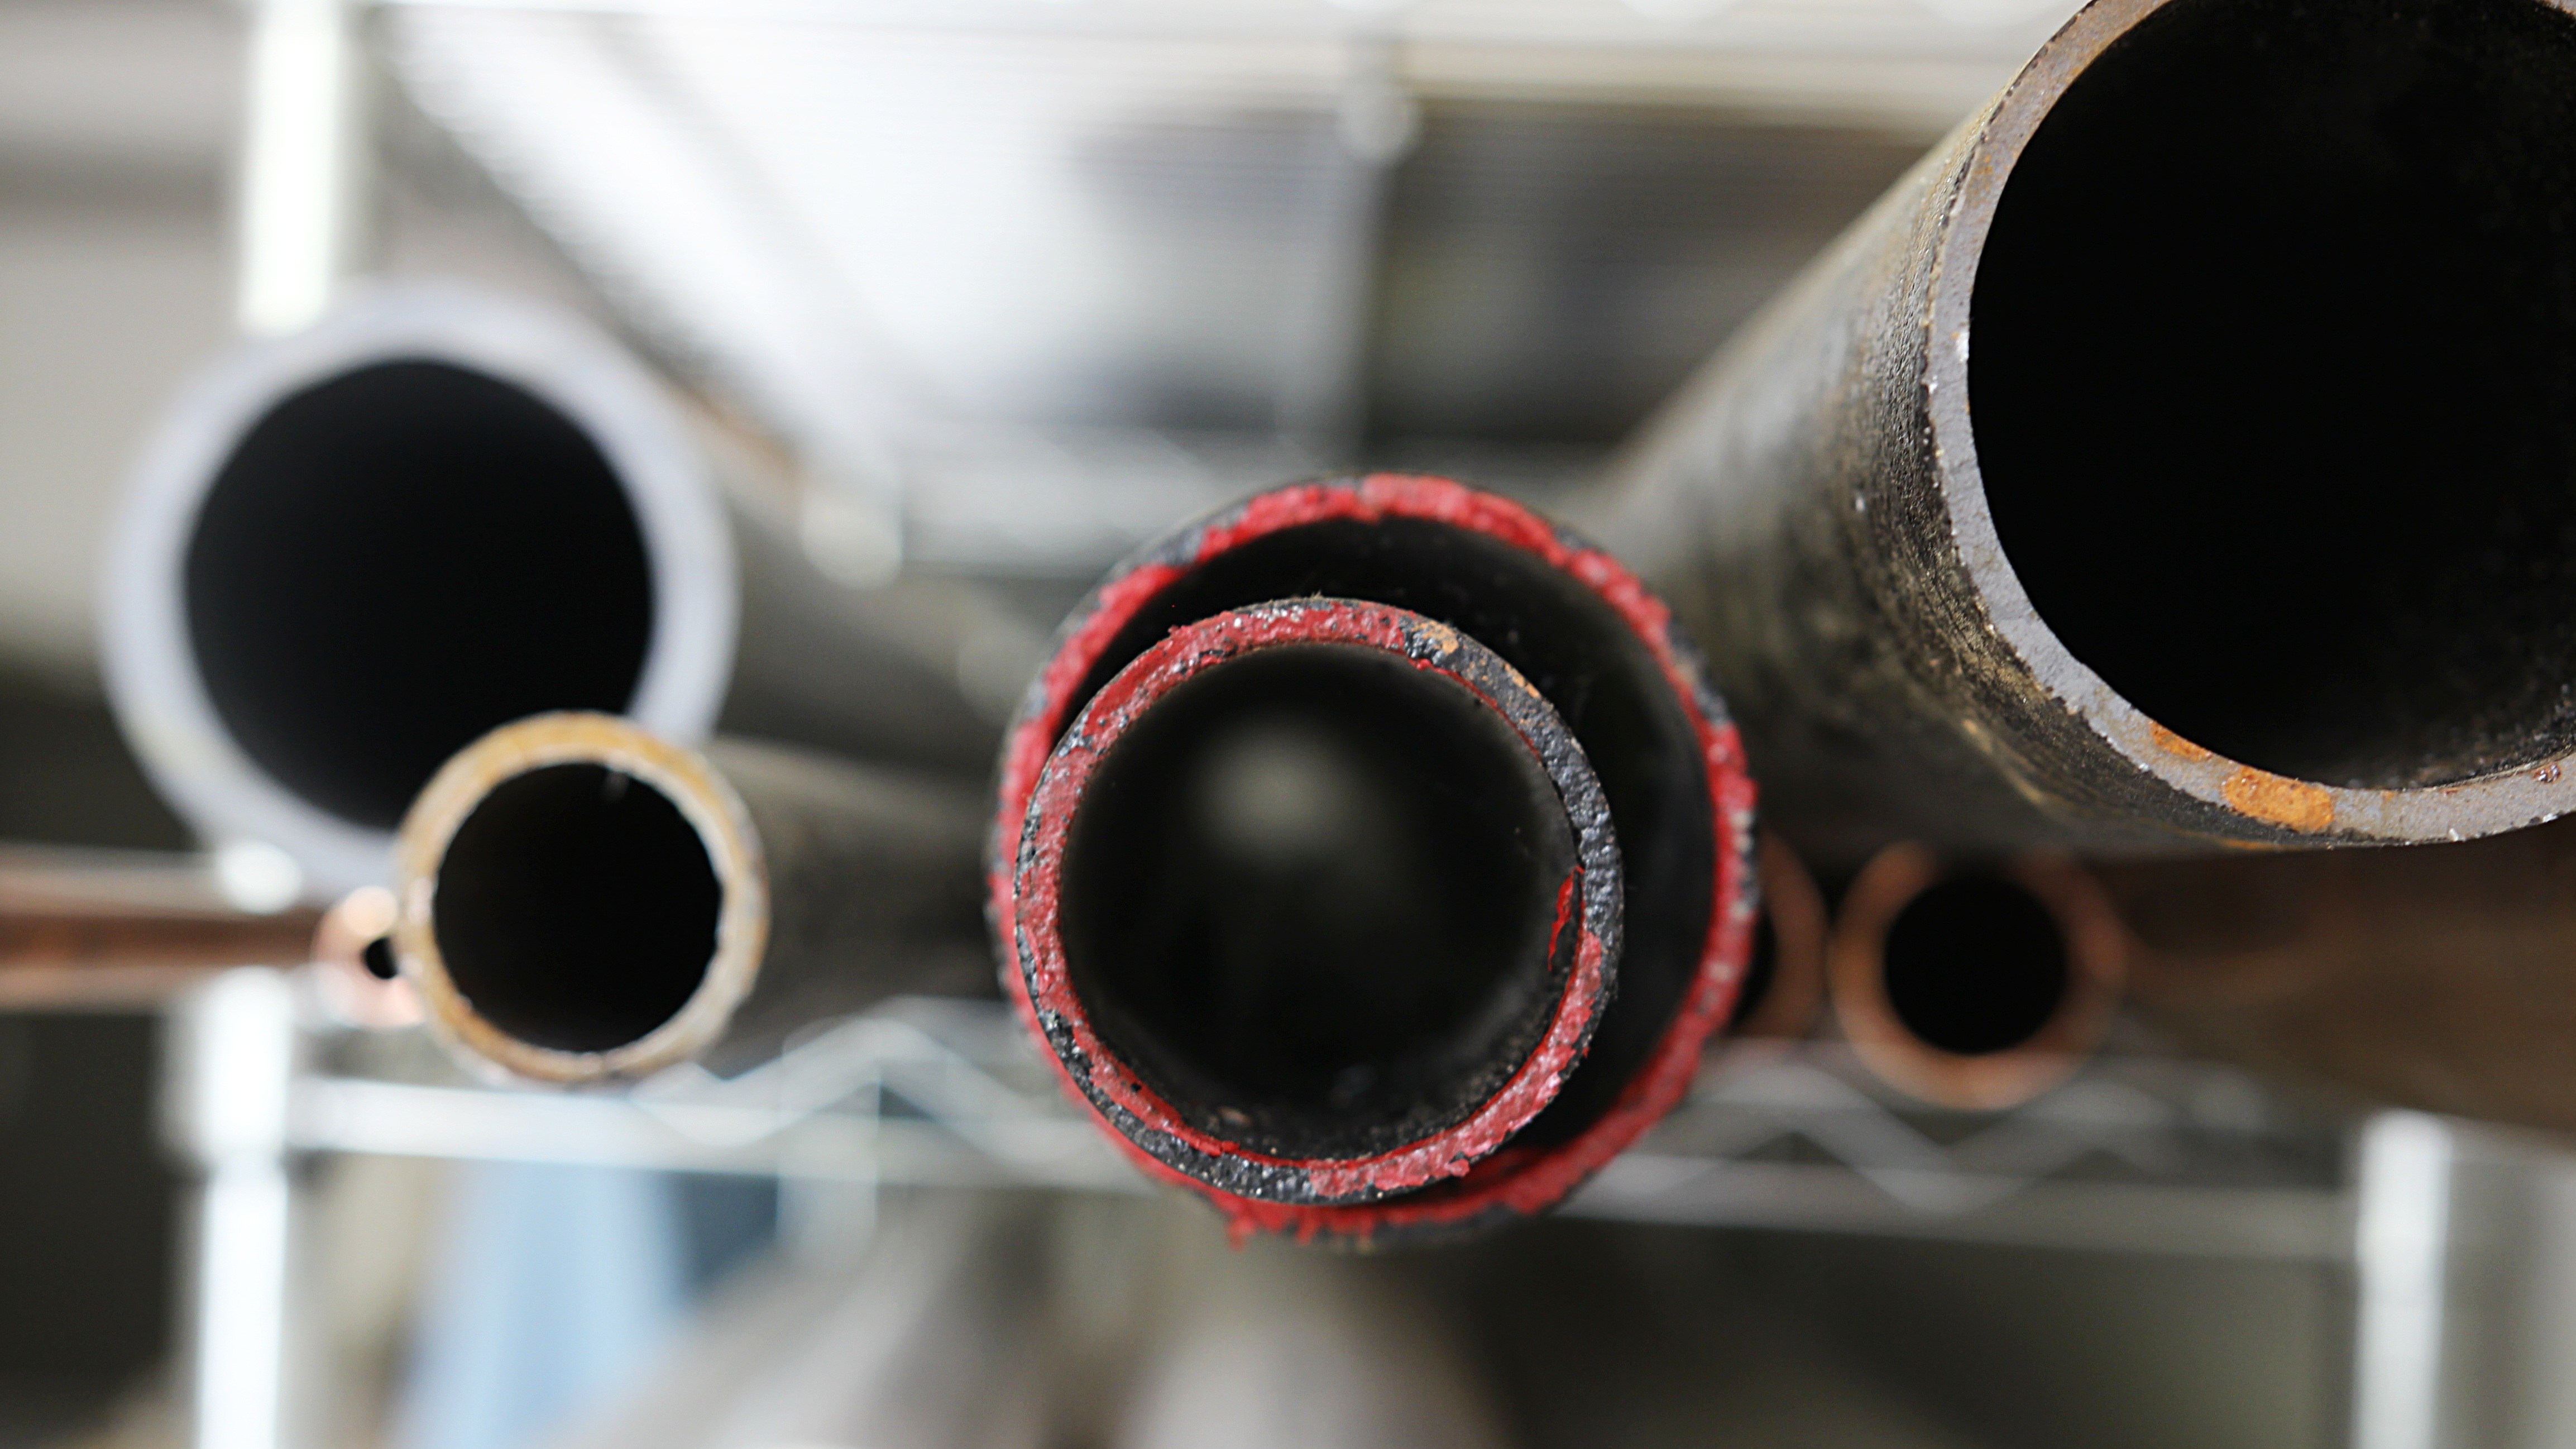
photography, wheel, plastic, tube, red, vehicle, metal, industrial, black, material, close up, warehouse, pipes, pipe, piping, sunglasses, tubing, macro photography, plumbing, plumbing pipes, aircraft engine